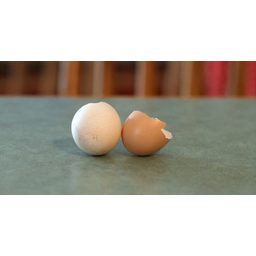
Label: eggshells